Seirō Jūnitoki

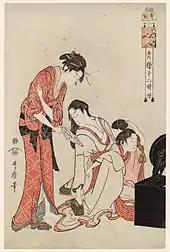

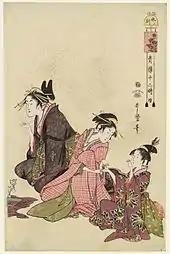

"Hitsuji no koku" is the Hour of the Goat, about 2:00 in the afternoon. This would likely be just before the "hiru-mise" afternoon display of prostitutes.